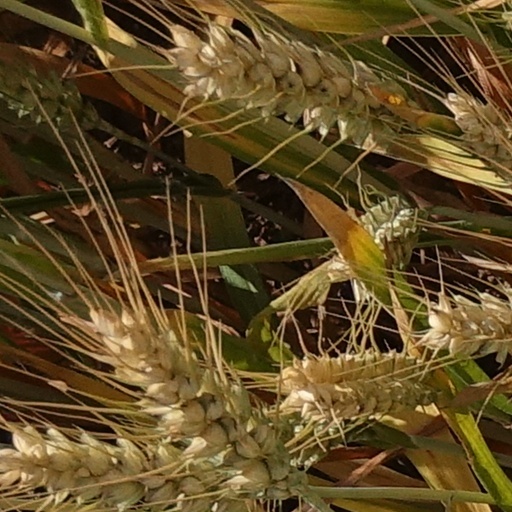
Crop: wheat